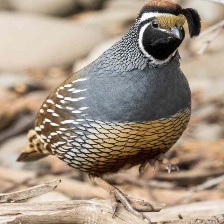
Species: CALIFORNIA QUAIL
Scientific name: CALLIPEPLA CALIFORNICA
ImageNet parent category: quail